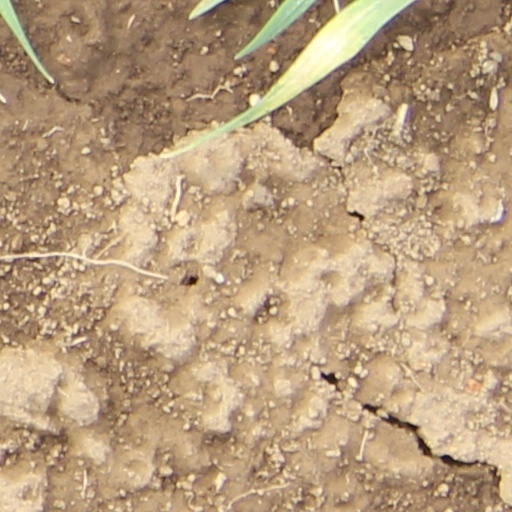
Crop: wheat